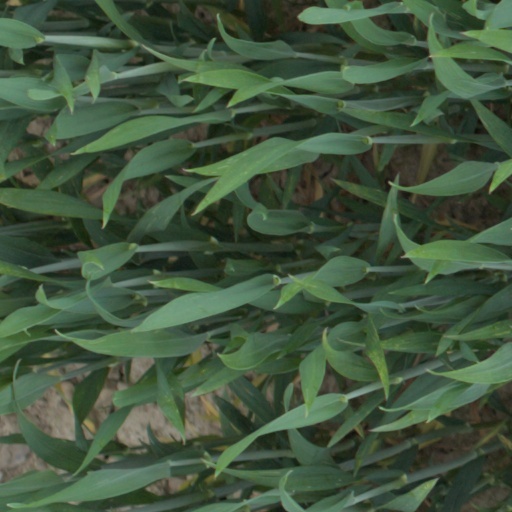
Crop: wheat